Albertinum

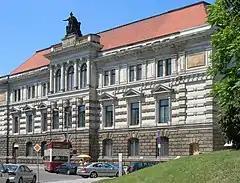
The eastside portal of the Albertinum

The Albertinum is a modern art museum. The sandstone-clad Renaissance Revival building is located on Brühl's Terrace in the historic center of Dresden, Germany. It is named after King Albert of Saxony.